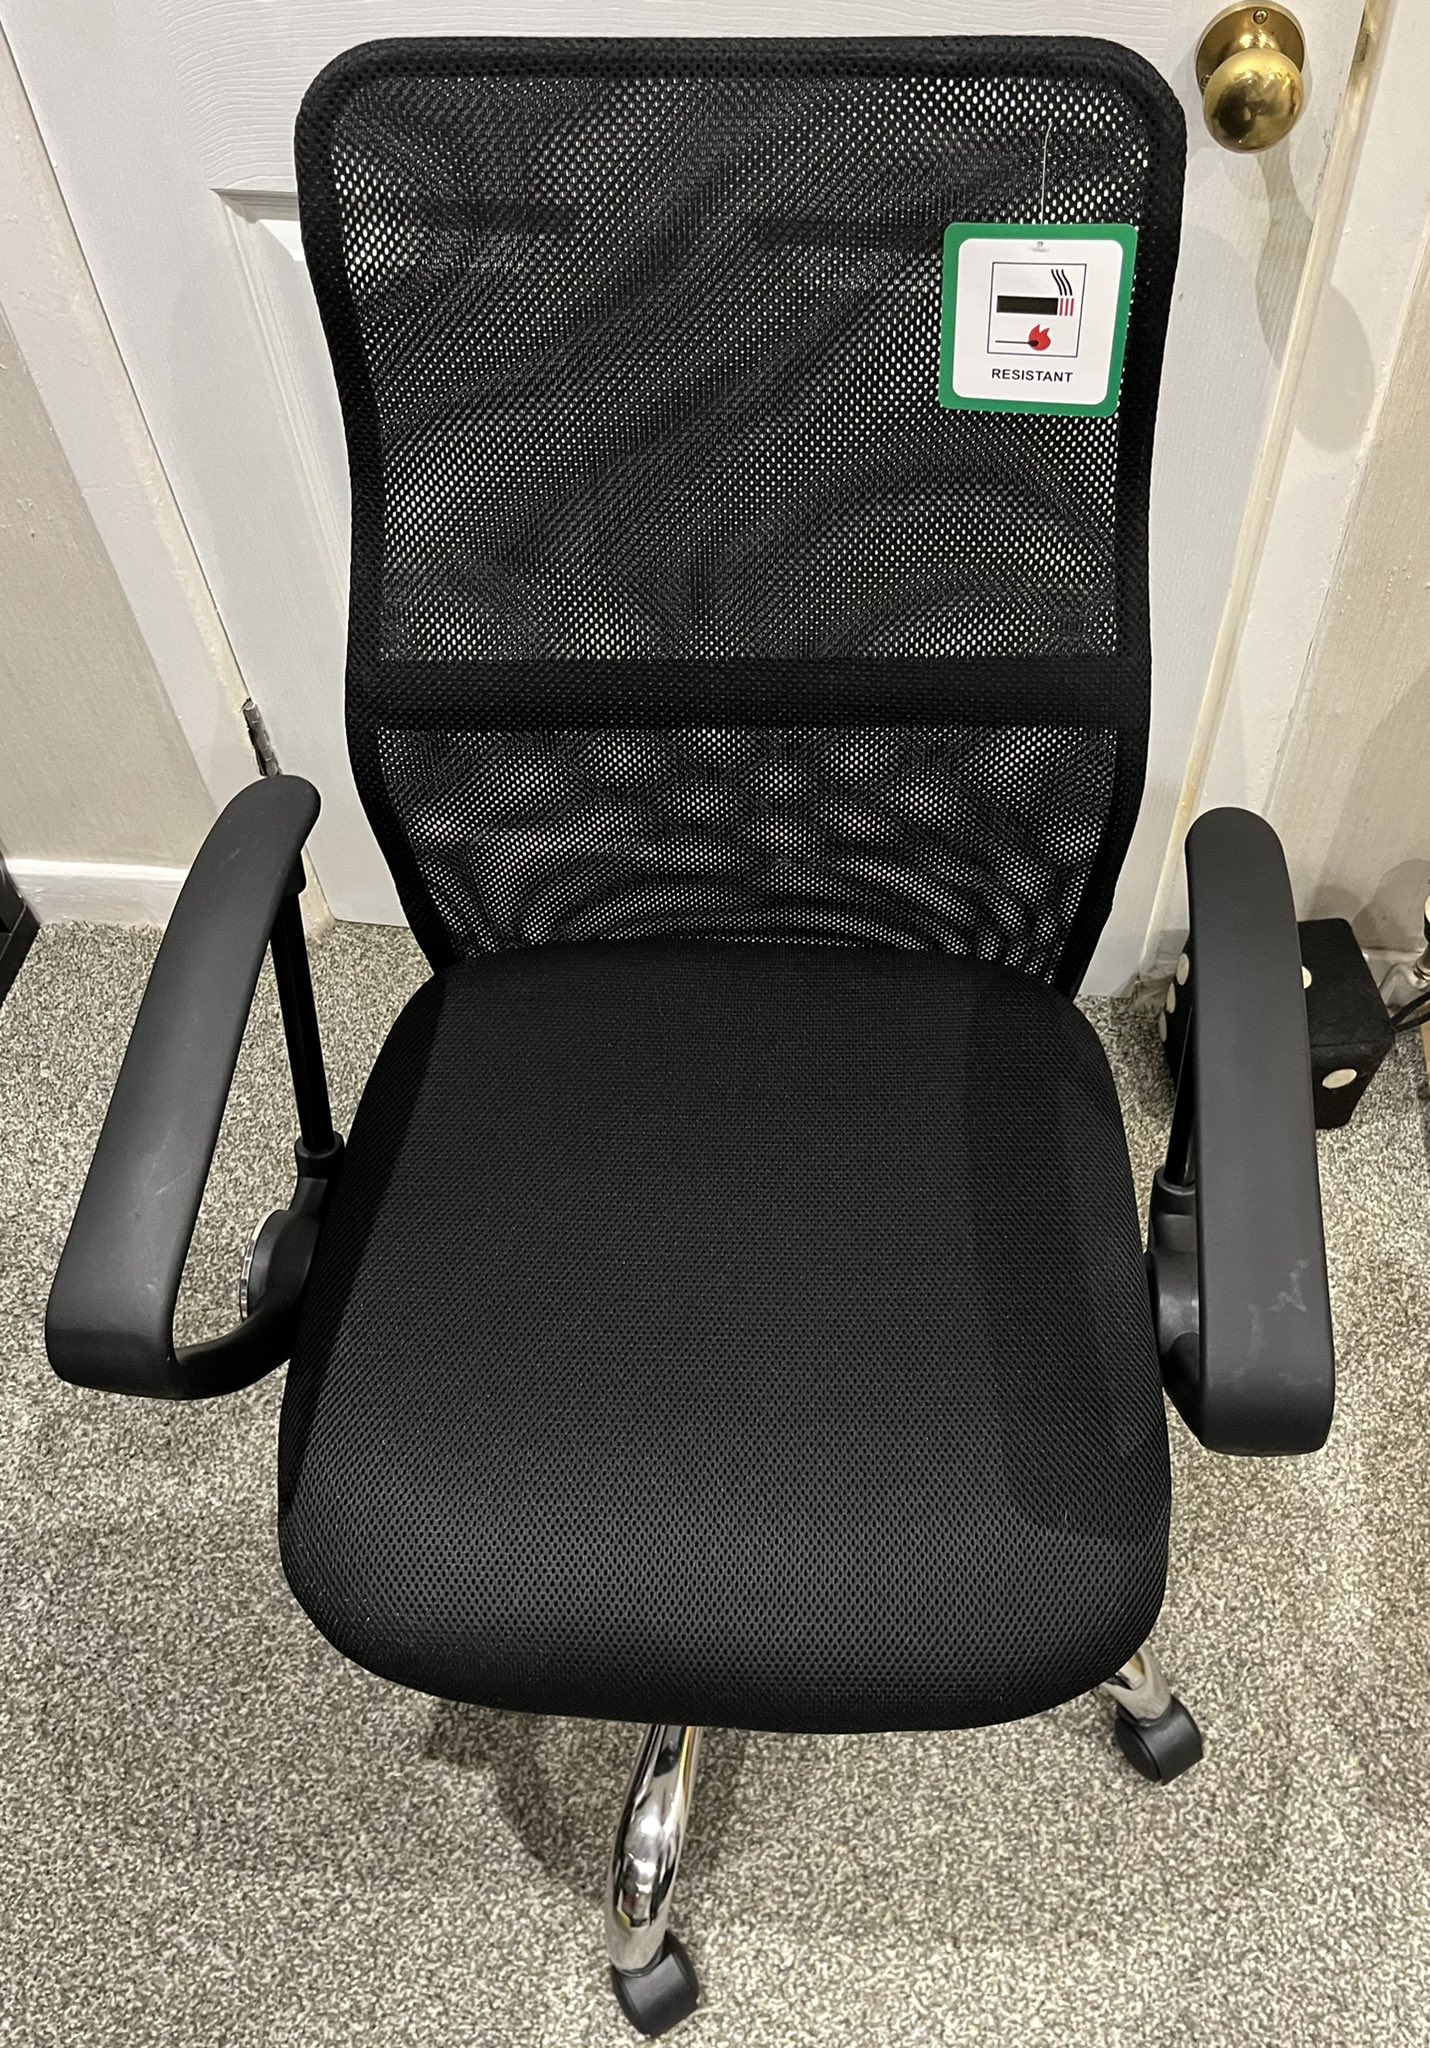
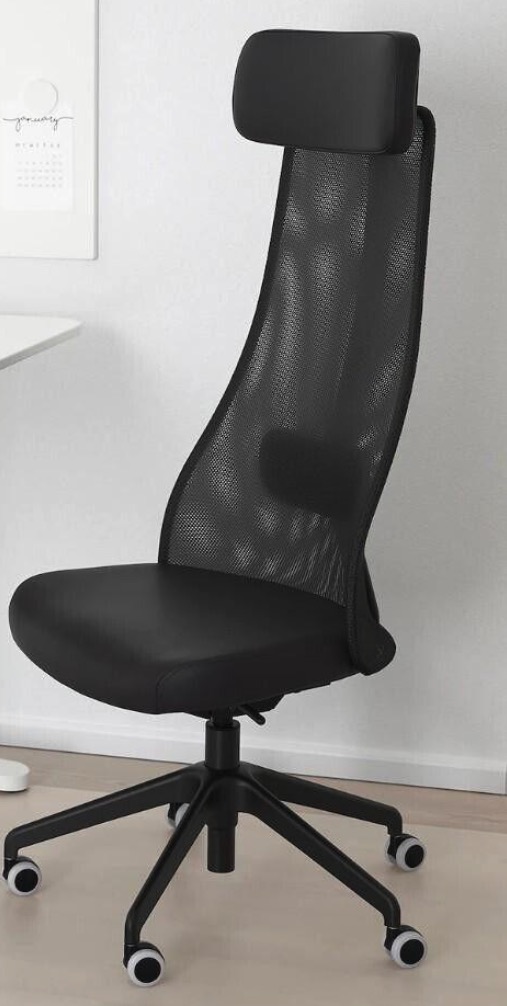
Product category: items_chair
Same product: no